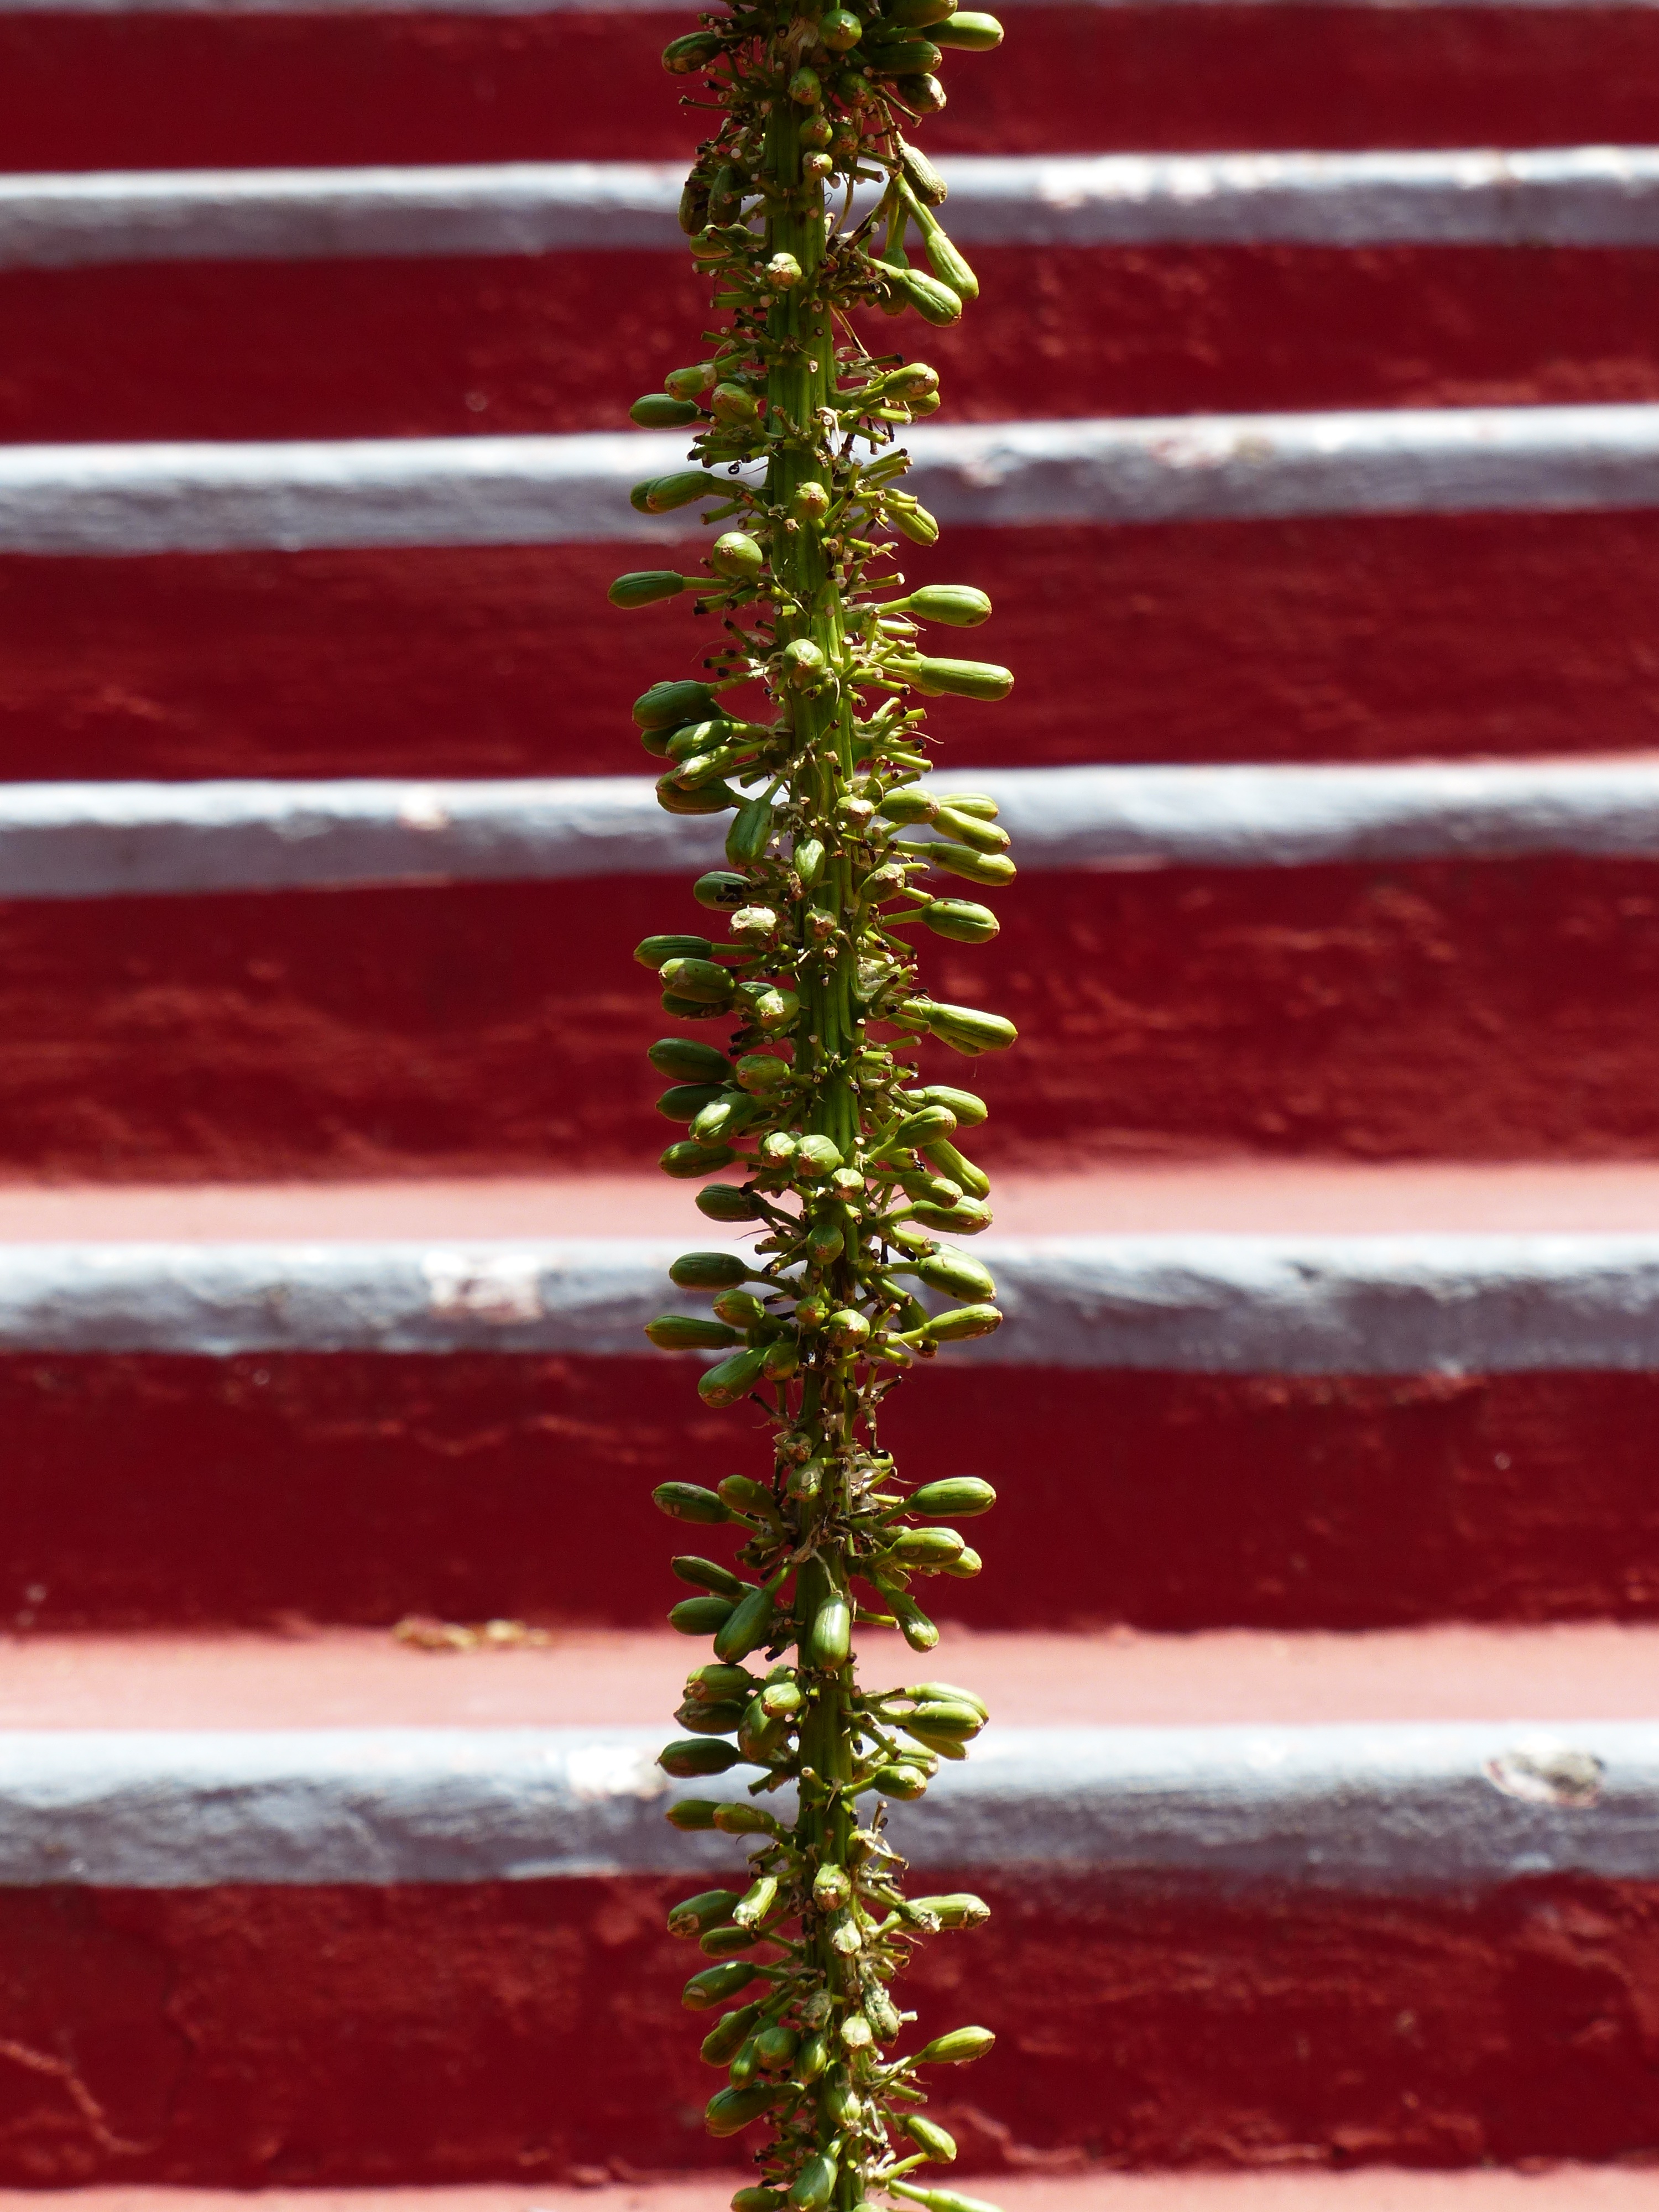
tree, branch, plant, leaf, flower, green, red, color, fir, twig, spruce, stairs, tenerife, liliaceae, bud, agave, emergence, macro photography, gradually, canary islands, inflorescence, agavengew chs, plant stem, woody plant, land plant, agave attenuata, gooseneck agave, dragon tree agave